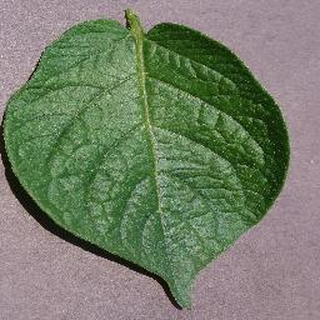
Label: healthy_potato